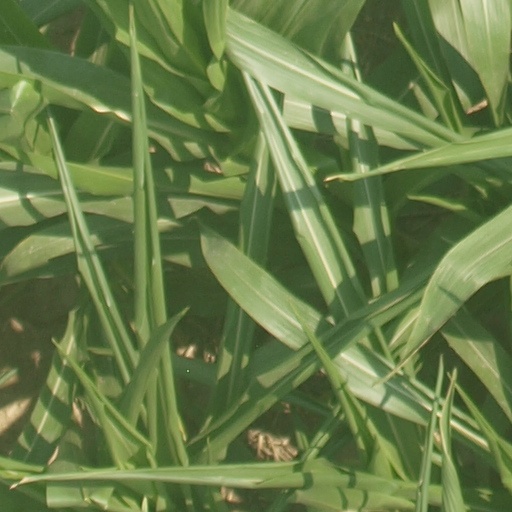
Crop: maize; corn